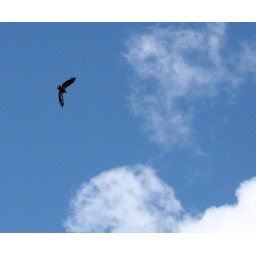
Big bird in the sky